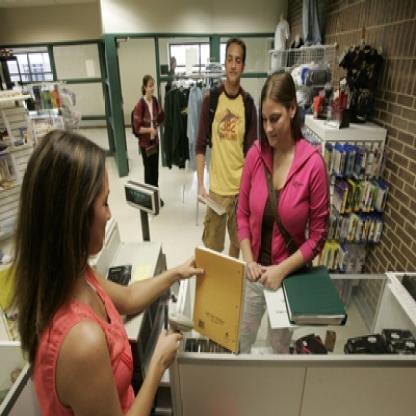
Scene: Indoor